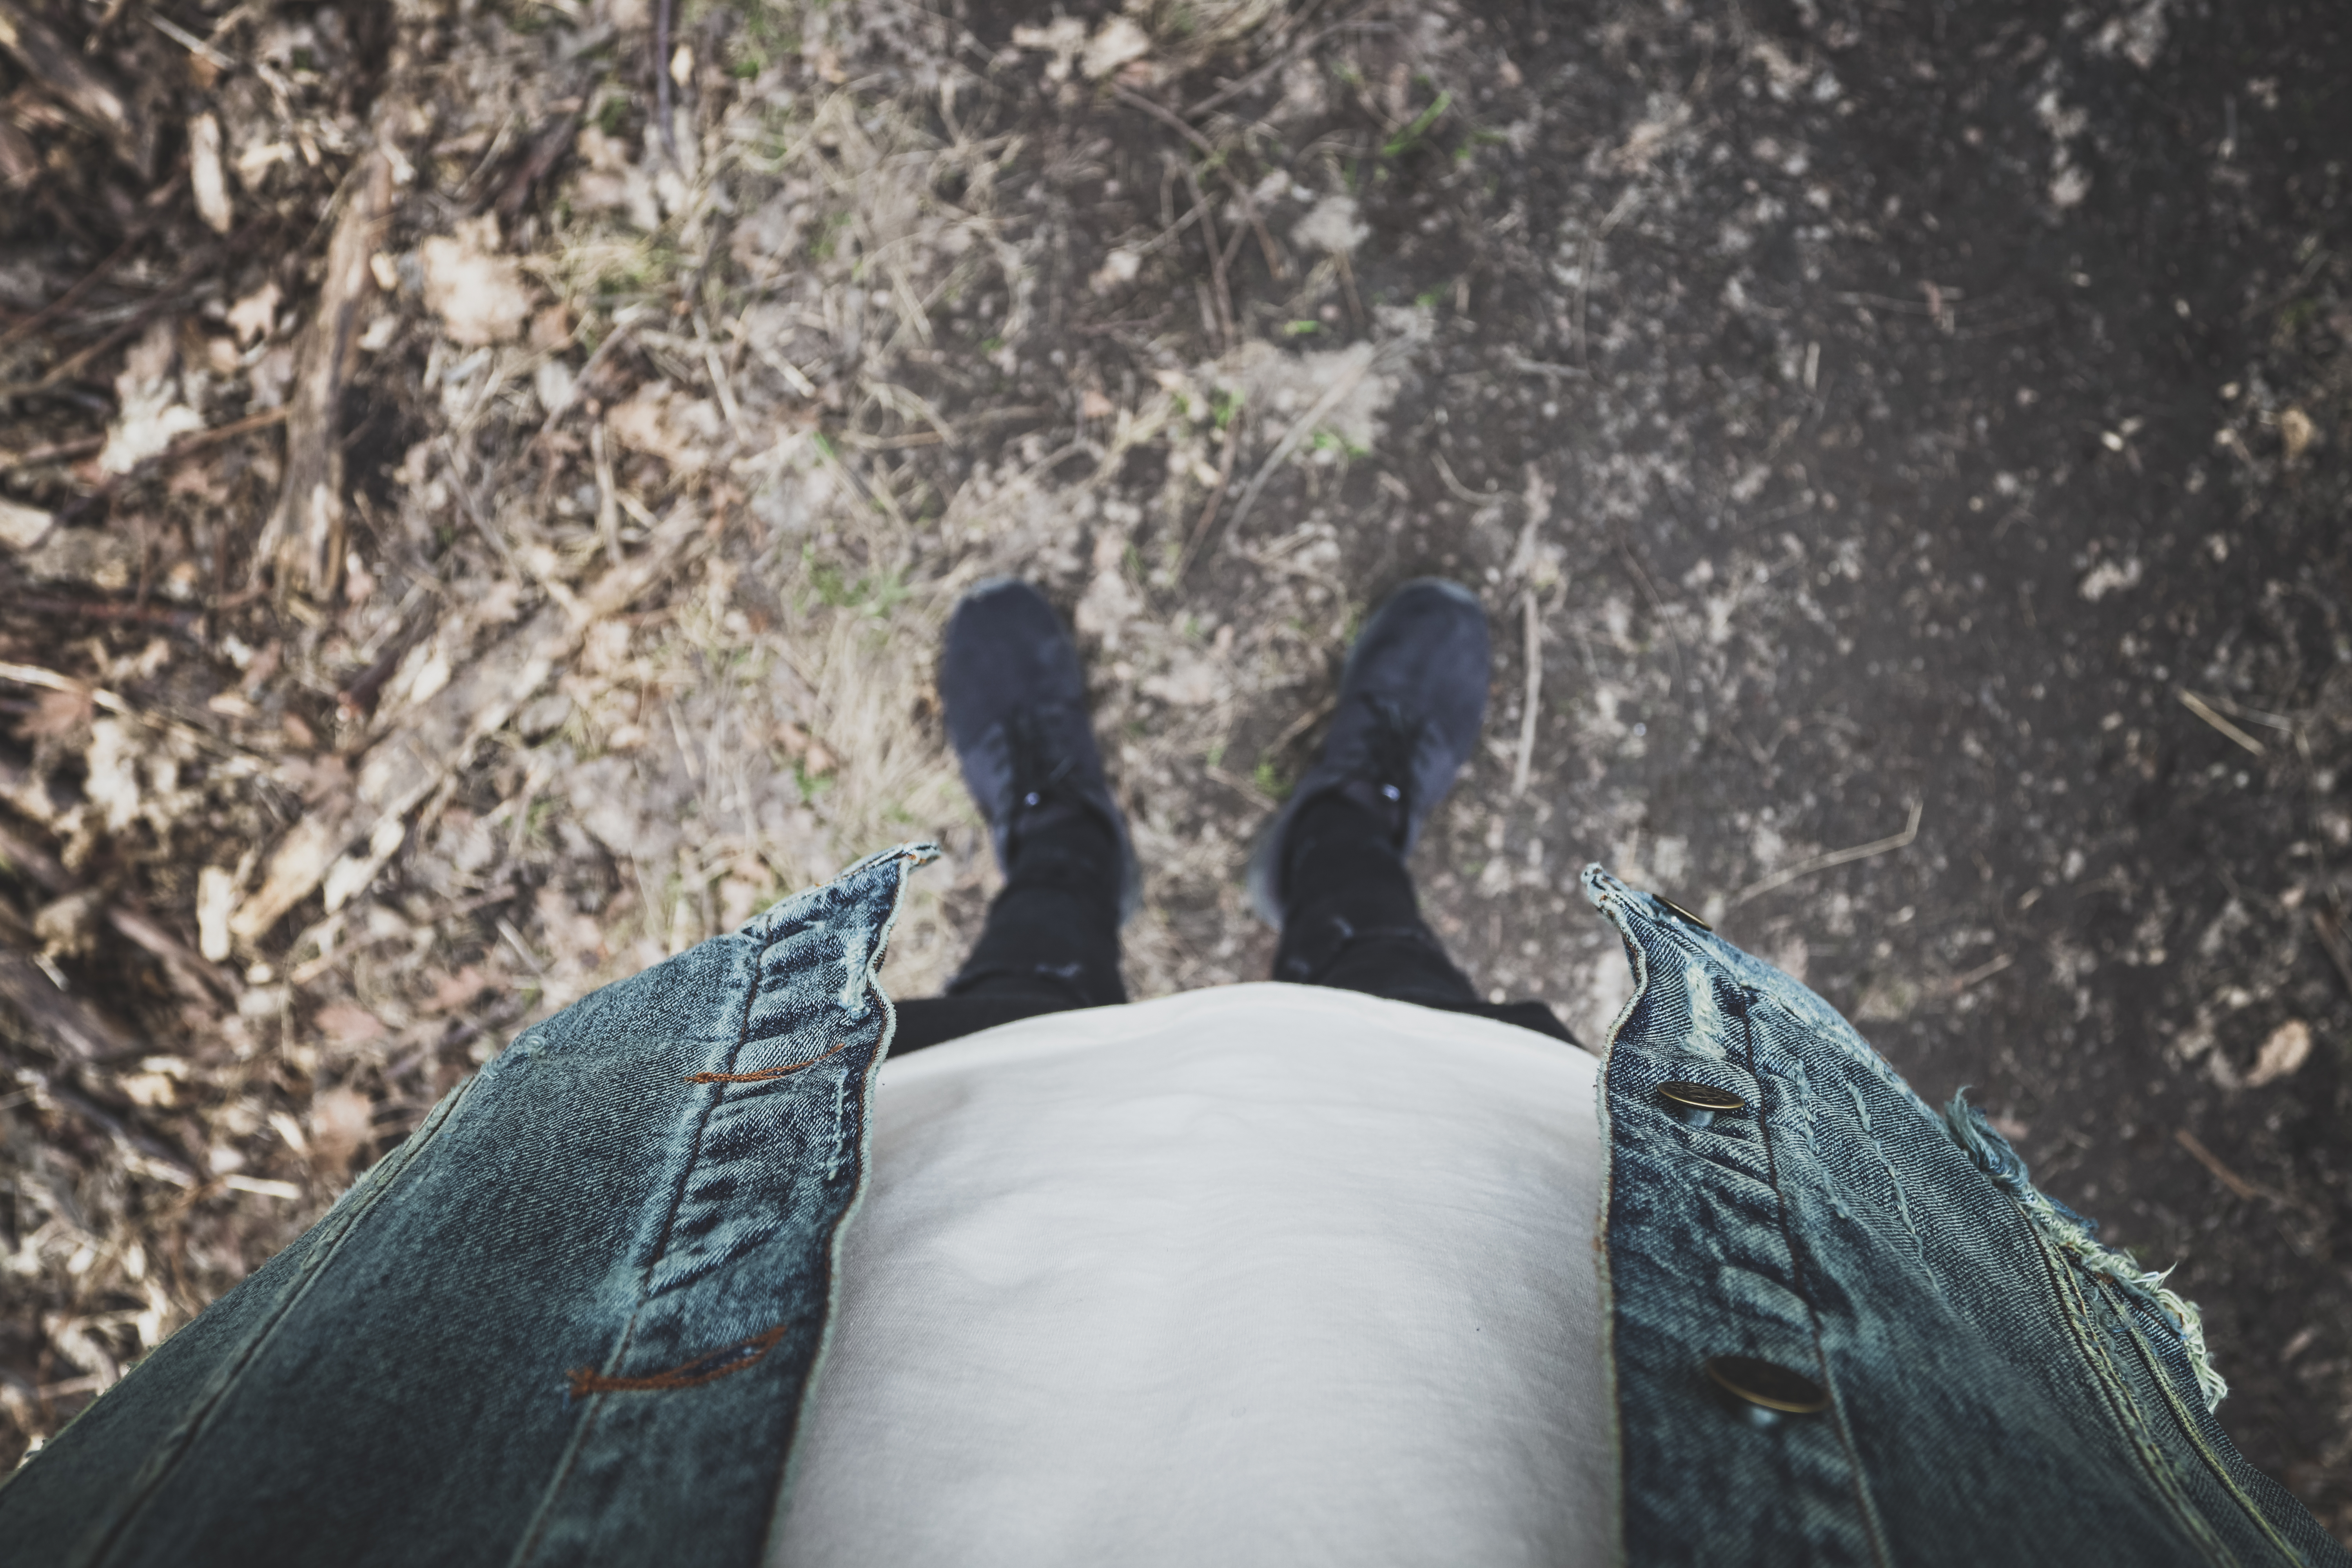
nature, rock, person, snow, winter, leaf, feet, looking down, denim